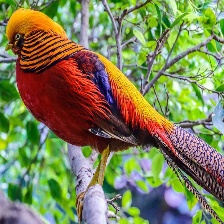
Species: GOLDEN PHEASANT
Scientific name: CHRYSOLOPHUS PICTUS